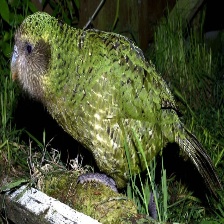
Species: KAKAPO
Scientific name: STRIGOPS HABROPTILUS